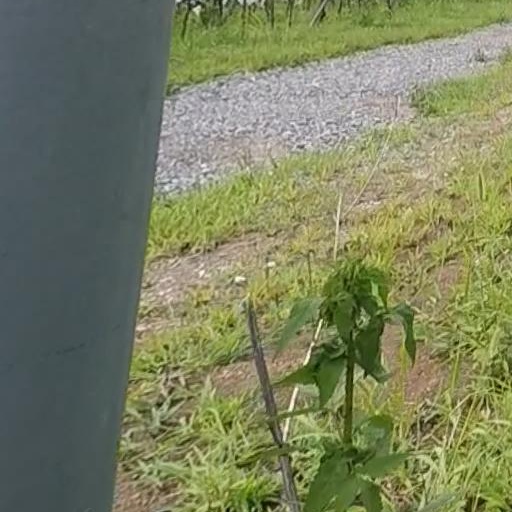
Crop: grape